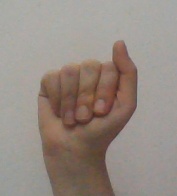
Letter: saad